Bridge over Arkansas River

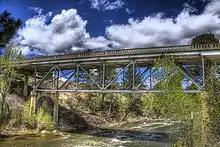
the Pratt truss

The bridge carries U.S. Highway 24 over the Arkansas River. Its Pratt truss span is long.